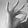
ASL letter: F